Hoppy (drink)

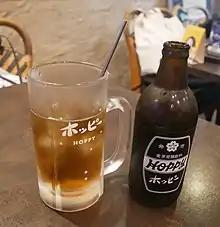
A glass of Hoppy mixed with "shōchū"

At the time of its launch, Hoppy mixed with "shōchū" (a Japanese distilled beverage) was considered a substitute for beer, which was beyond the reach of ordinary people. The mixed drink is referred to as Hoppy as well. It is still a staple among some Tokyo residents, and has experienced a retro revival of late. It is a popular item at izakaya (Japanese-style pubs), especially within the suburban old town area along the Keisei Main Line.